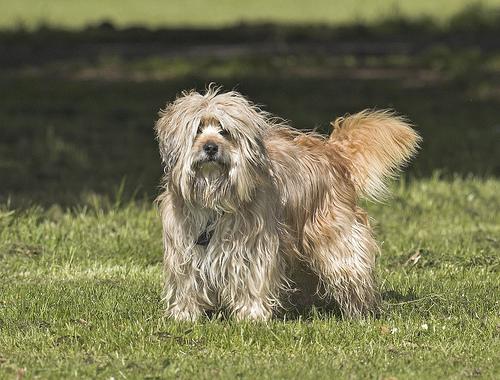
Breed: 203-n000021-Tibetan_terrier